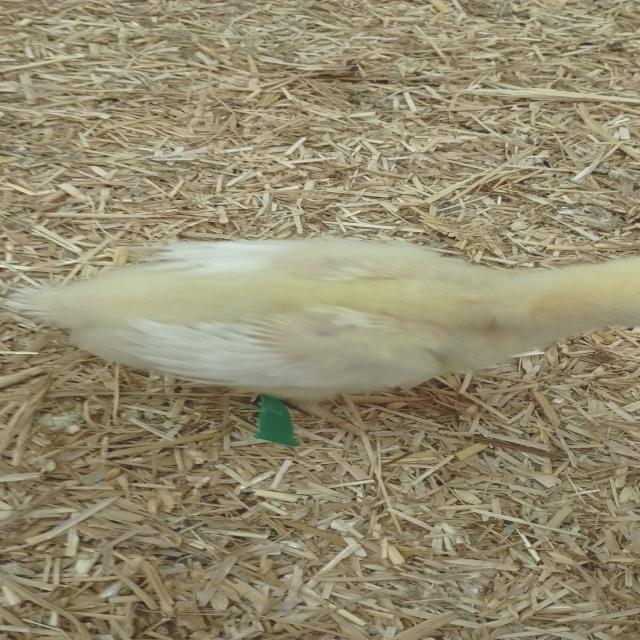
Weight: 211 g